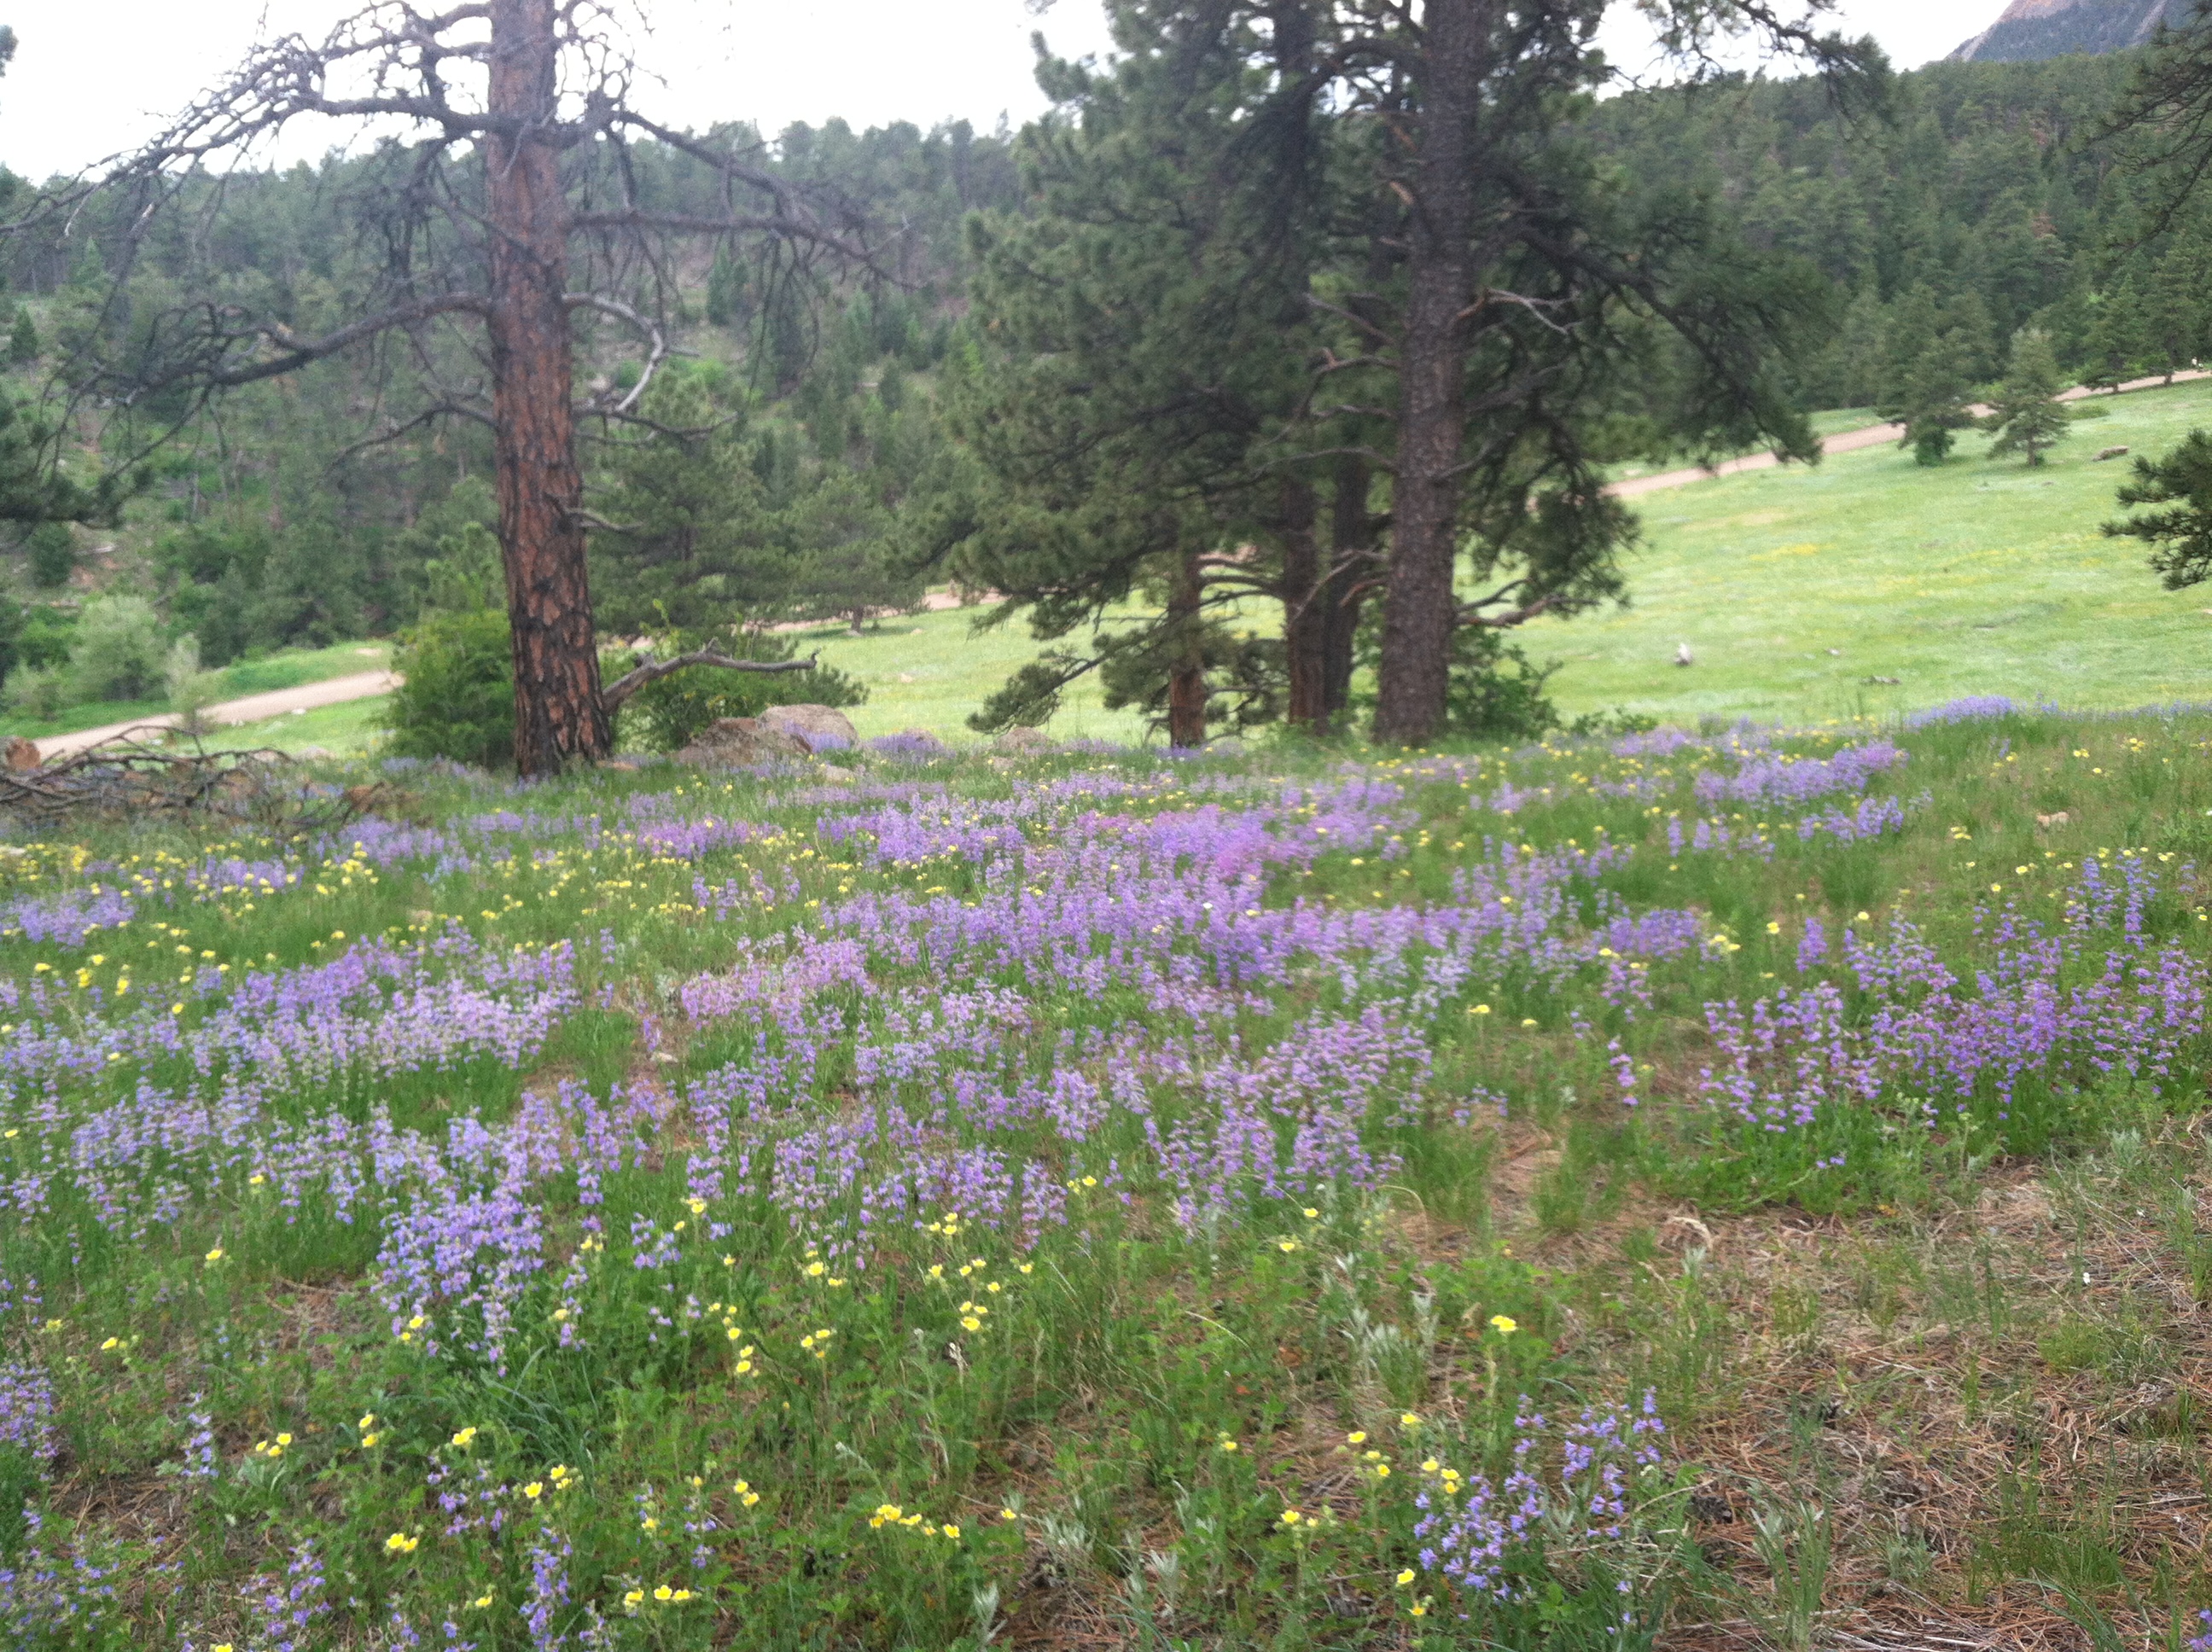
colorado, wildflowers, lupine, mountain, meadow, ecosystem, flower, vegetation, wildflower, plant, nature reserve, wilderness, flora, english lavender, prairie, field, spring, grass, grassland, shrubland, biome, plant community, tree, landscape, ecoregion, lavender, pasture, grass family, lupin, land lot